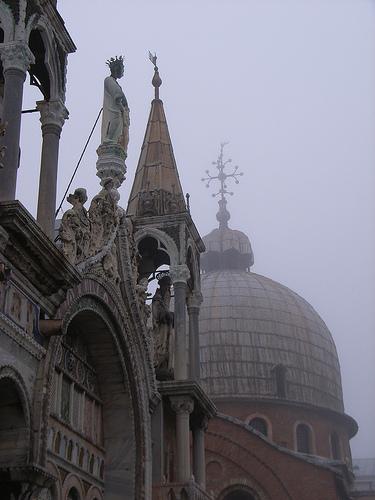
Weather: foggy or hazy